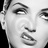
Emotion: neutral